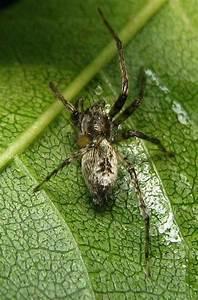
spider